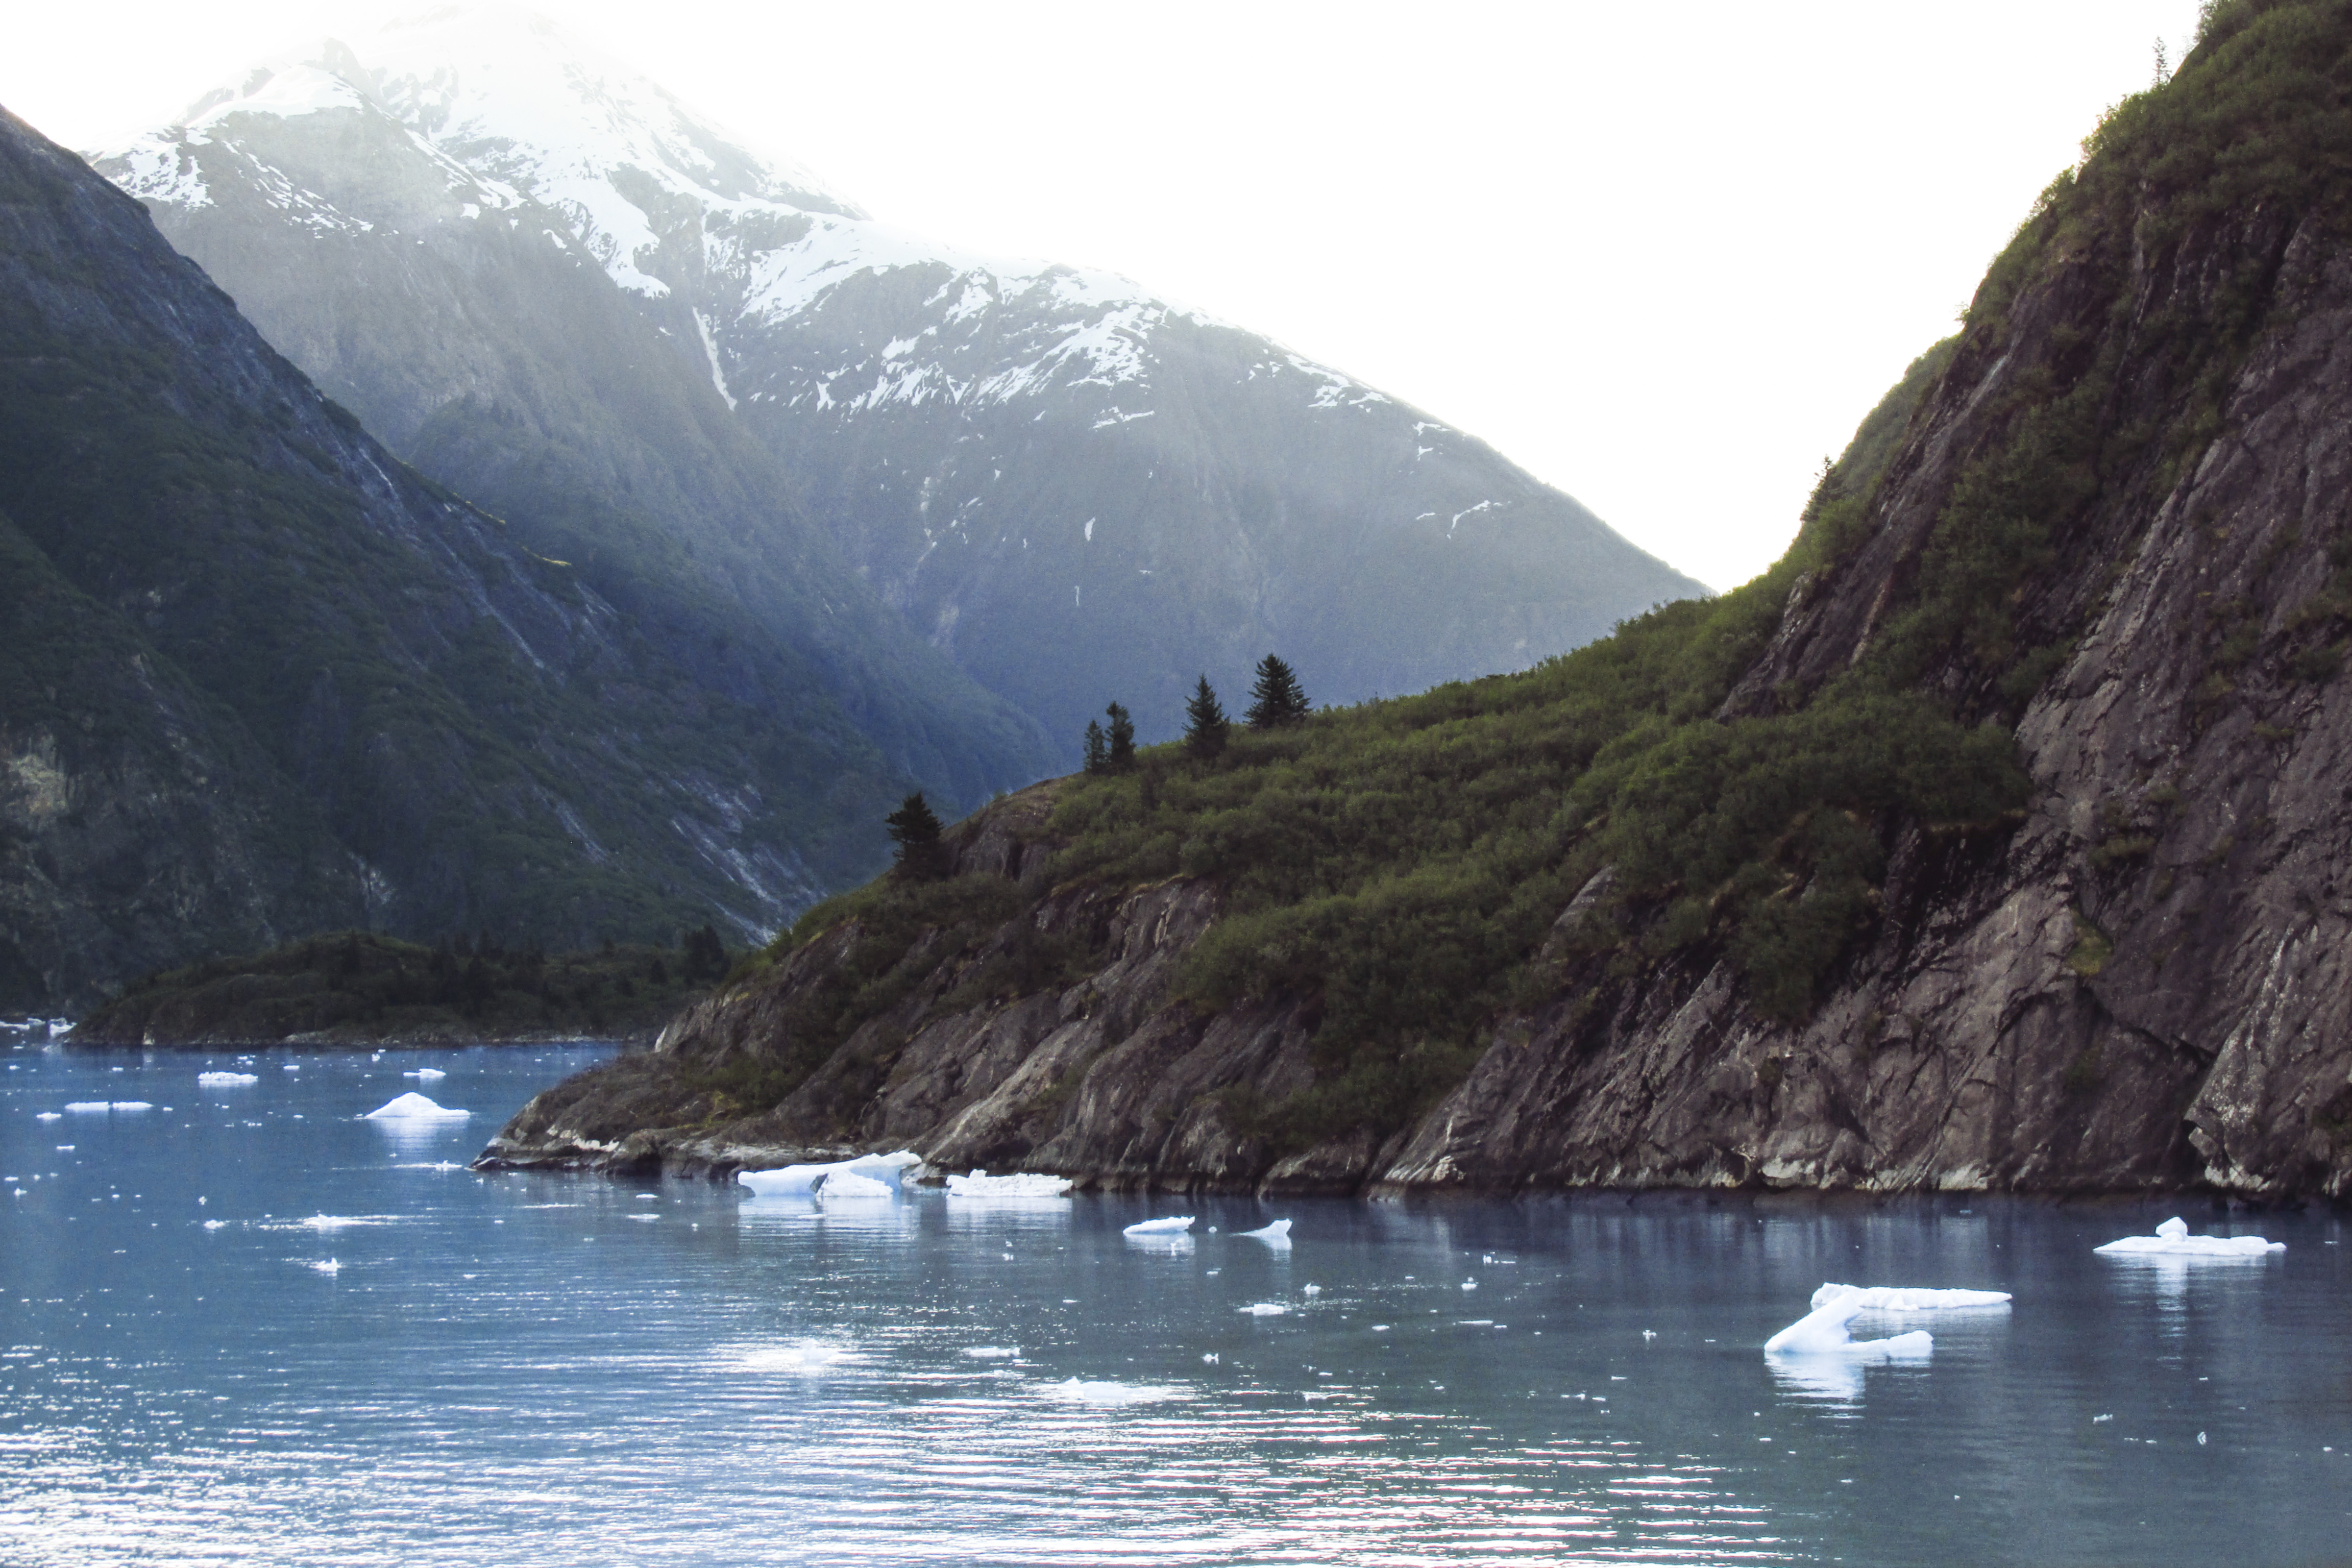
body of water, highland, fjord, mountainous landforms, mountain, water resources, natural landscape, sound, glacial lake, glacial landform, mountain range, water, river, valley, fell, mount scenery, bank, lake, watercourse, tarn, moraine, coastal and oceanic landforms, inlet, loch, coast, hill station, terrain, cliff, geological phenomenon, bay, landscape, promontory, lake district, hill, klippe